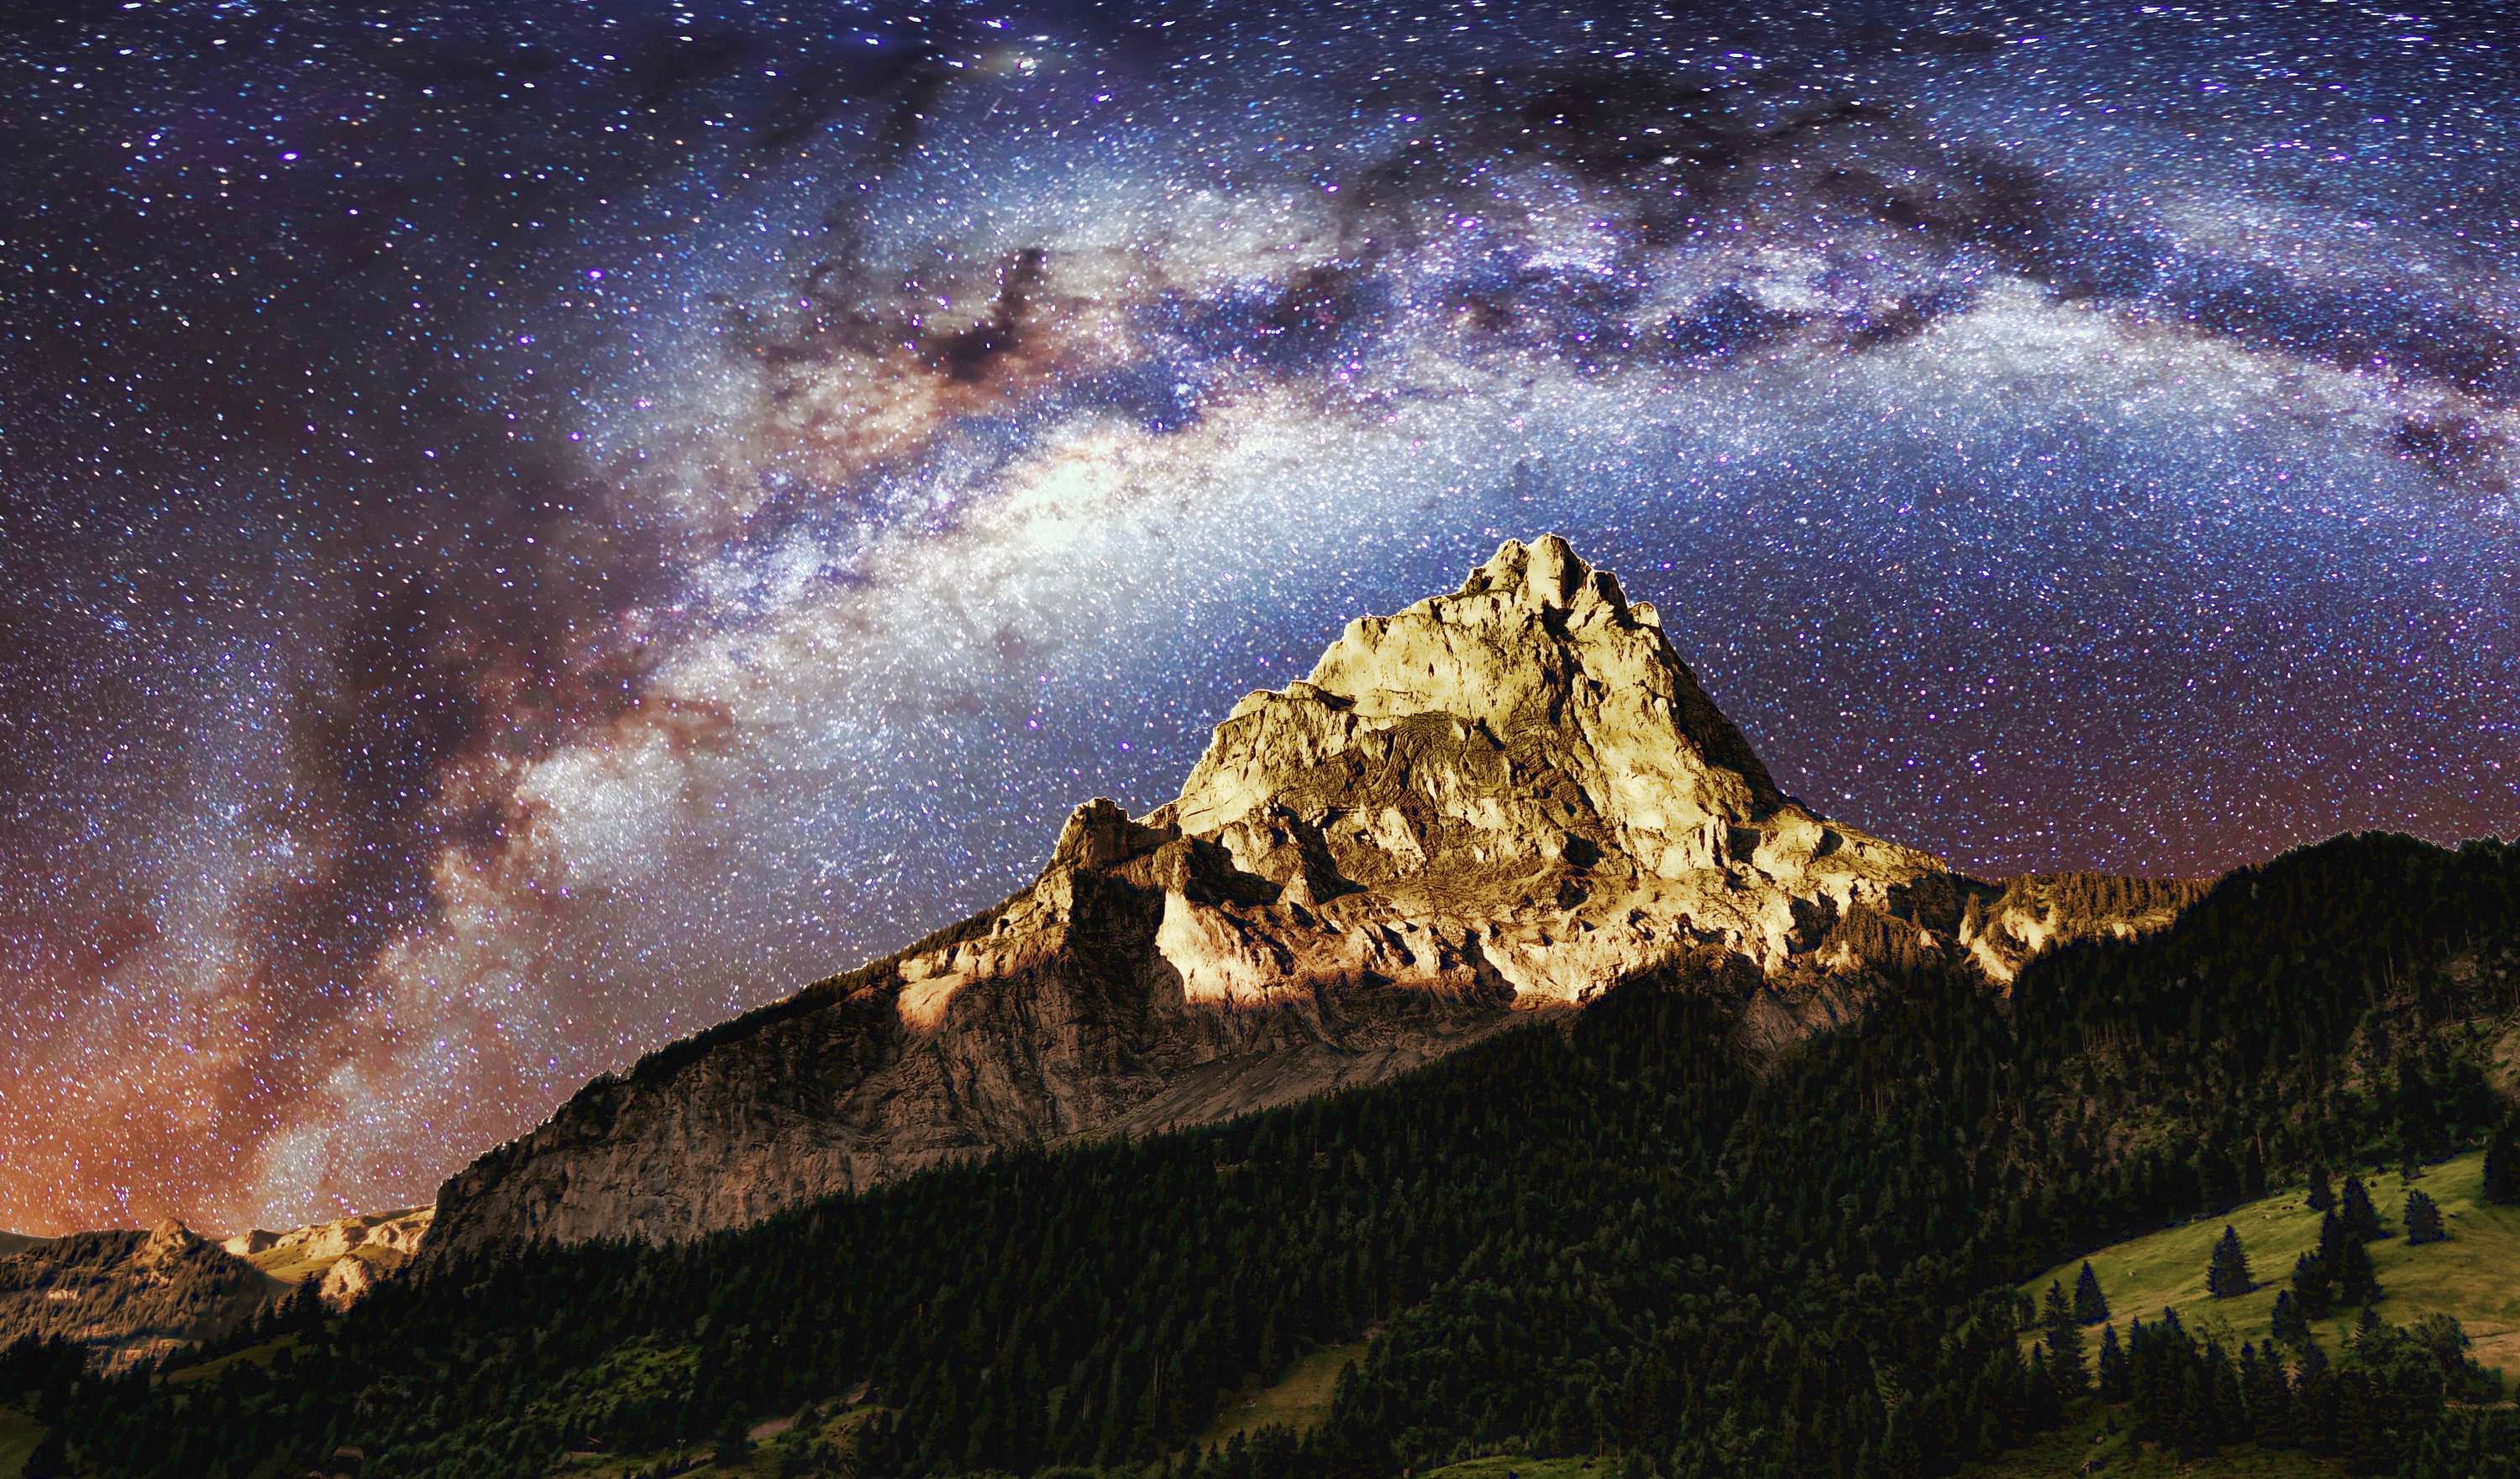
sky, night, milky way, atmosphere, galaxy, astronomical object